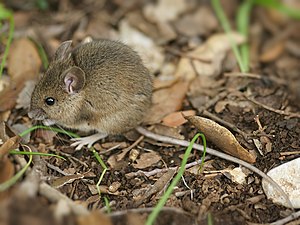
Skovmus
Skovmus er en art af musefamilien. Den har brun pels og hvid bug, ofte en gul plet mellem forbenene. Den forveksles let med arten halsbåndmus, men har lidt mindre ører og er normalt mindre i størrelse, ca. 90 mm lang.